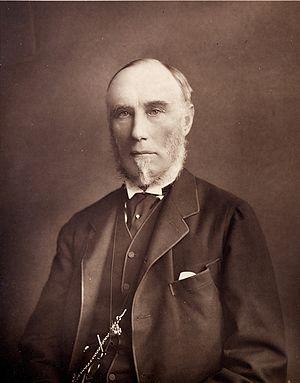
Thomas George Baring, 1ᵉʳ comte de Northbrook est un homme politique britannique, Vice-roi des Indes et Premier Lord de l'Amirauté.